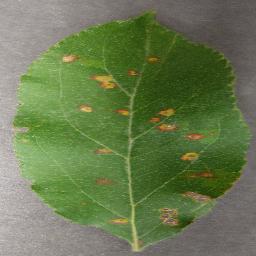
Label: Apple___Cedar_apple_rust